List of automobiles known for negative reception

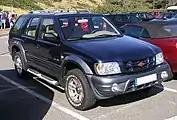
Landwind X6

Unlike its successful and critically acclaimed predecessor, the Saturn S series, the Saturn Ion, based on the GM Delta platform, garnered largely negative reviews for its poor design, poor quality and poor driving dynamics and was considered a reason for the downfall of the once-successful Saturn marque that was discontinued by its parent company General Motors in 2010. The Ion was notable for its quality, safety and construction problems that led to a total of twelve recalls, including one for a faulty ignition switch resulted in 13 deaths among all GM Delta-based cars.